Judith Dupré

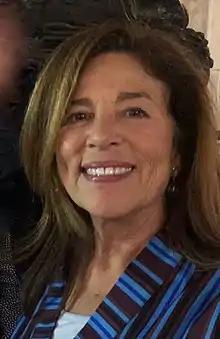

Judith Dupré (born in Providence, Rhode Island) is a writer, structural historian, and public speaker. She is the "New York Times" bestselling author of several works of narrative nonfiction on art, design, and architecture. She has been described as “a scholar with a novelist’s eye for detail and a journalist’s easy style.”